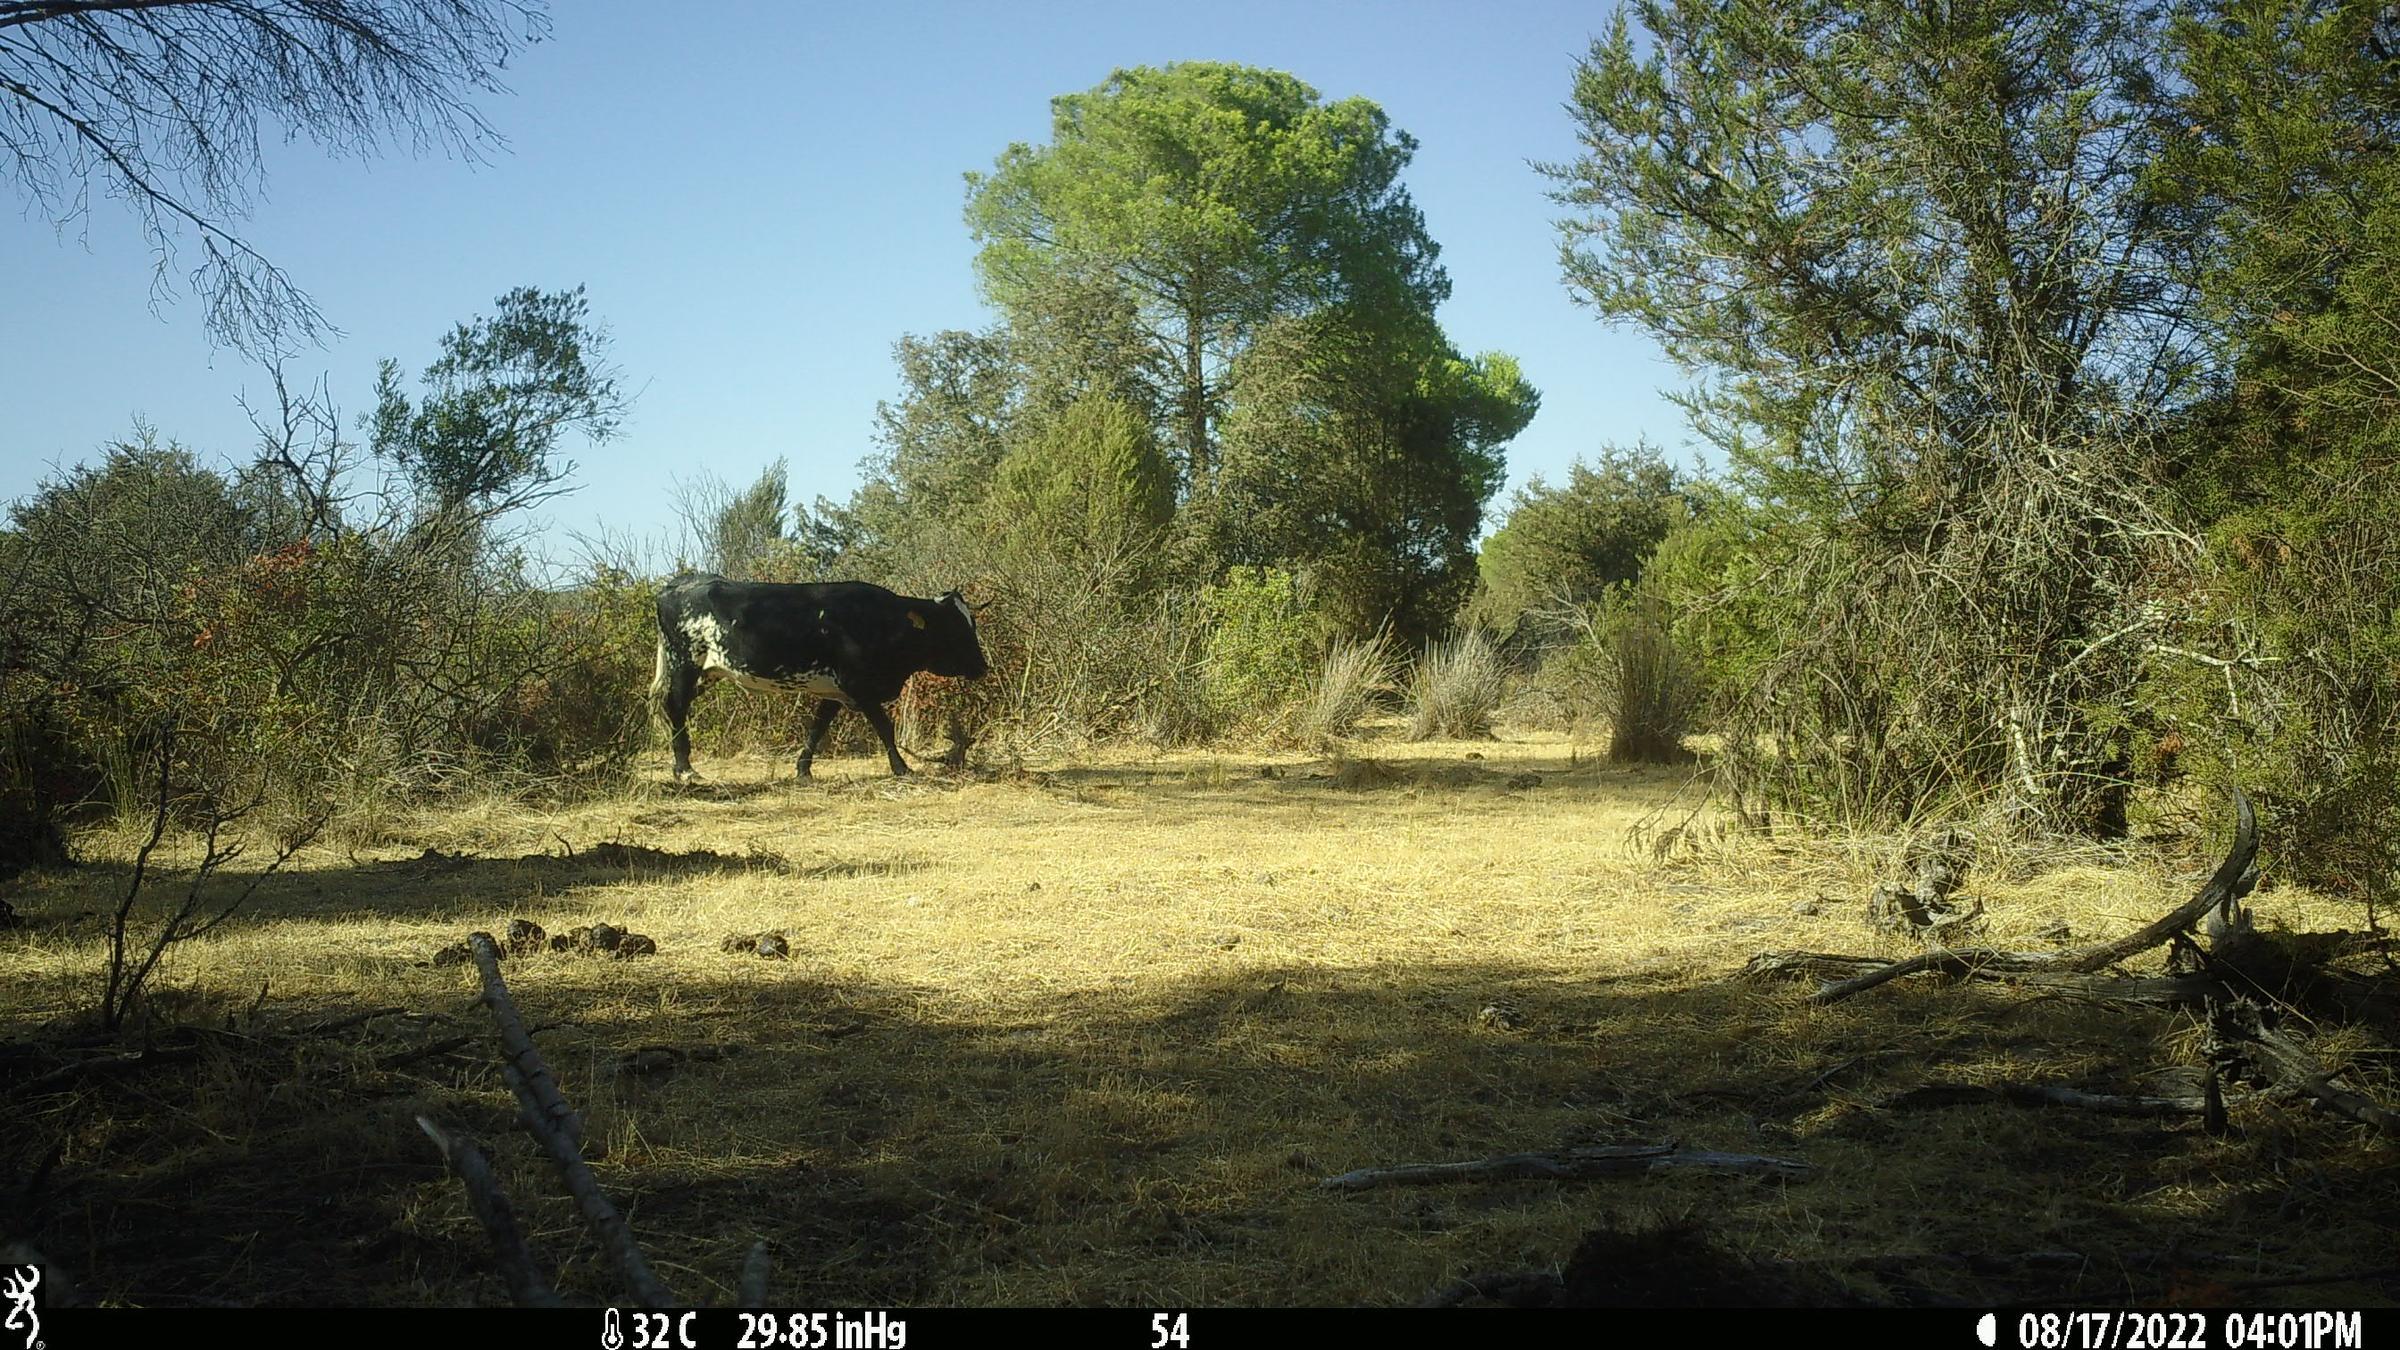
Species: Bos taurus